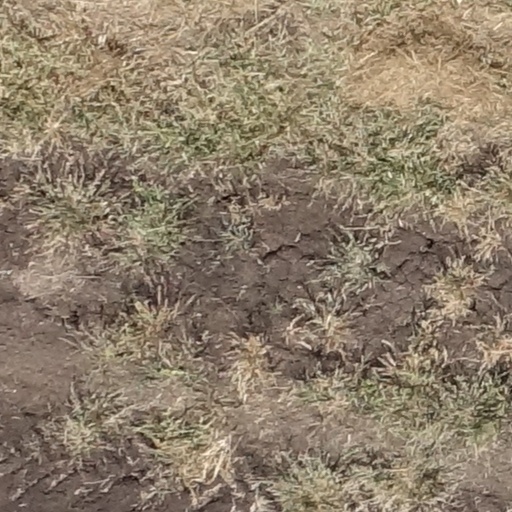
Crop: sorghum